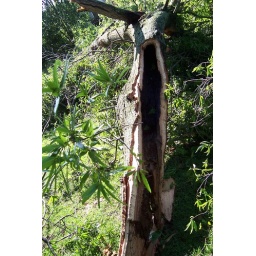
part of a tree that fell beside my house